Military of the Falkland Islands

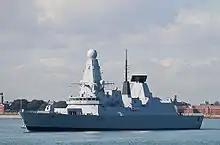
, a Type 45 guided missile destroyer.

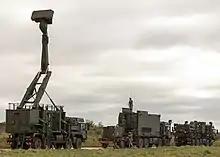
Sky Sabre: radar targeting system, command and control and missile launcher vehicles

RAF Mount Pleasant has its own port facility called Mare Harbour, operated by Naval Party 2010 (NP2010). The Royal Navy deploys a River-class offshore patrol vessel, , in the south Atlantic and the ship is the principal naval presence permanently close to the islands. In addition, an Ice Patrol Ship, , is on station close to Antarctica during the regional summer months.